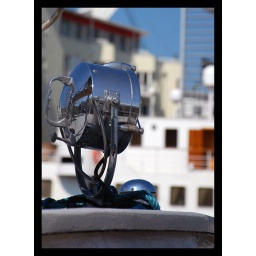
Beautifully restored lamp on the tattiest of boats in Bristols Harbour